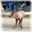
Label: deer